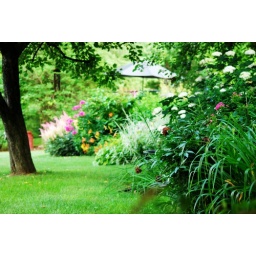
flower beds in my parent's backyard